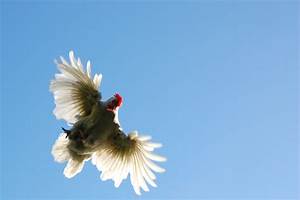
Label: gallina